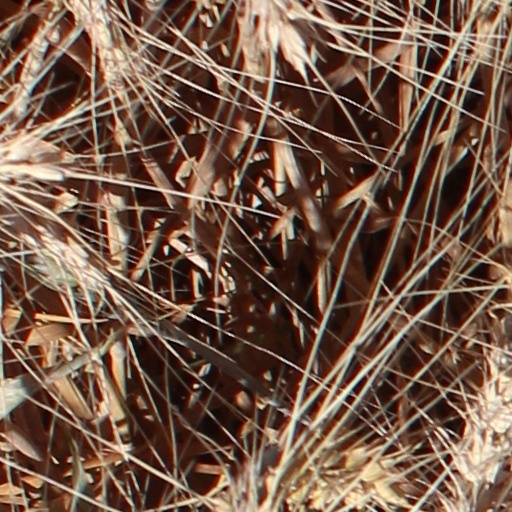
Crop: wheat